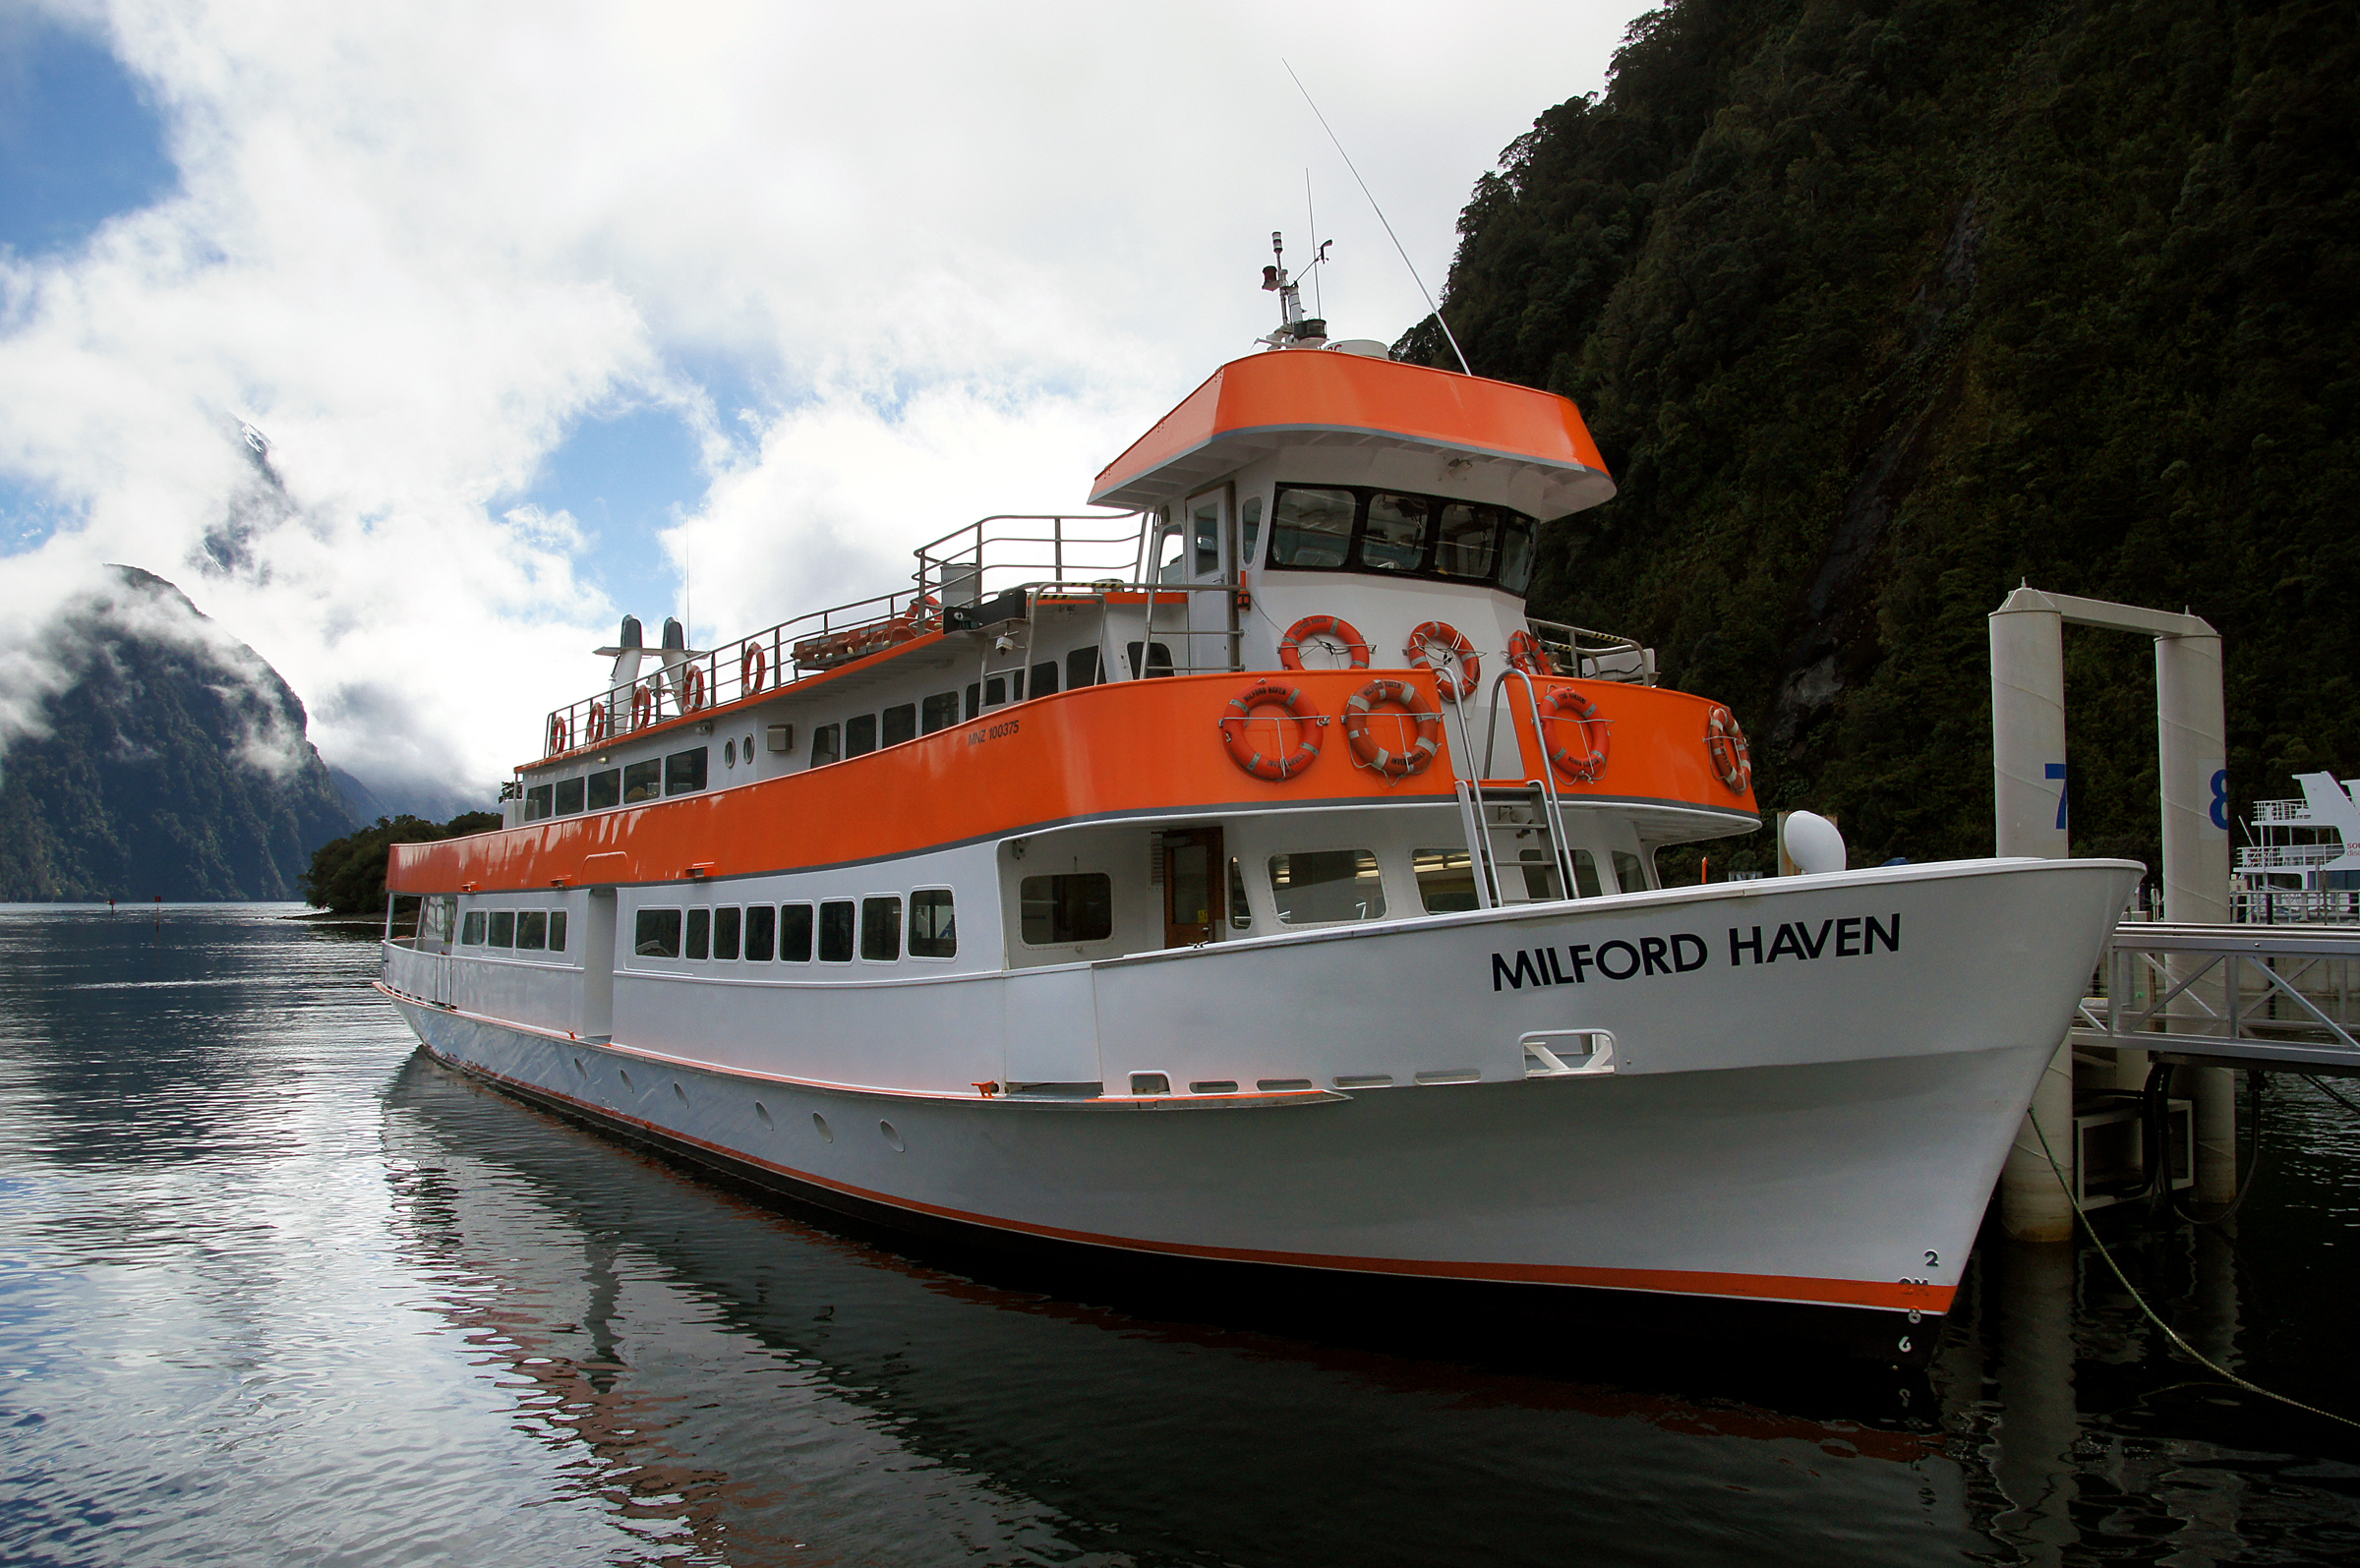
sea, coast, boat, ship, transport, vehicle, cargo ship, waterway, motorboat, cruise, ferry, channel, flickrelite, tugboat, milfordsound, realjourneys, watercraft, boatcruisemilfordsound, boatride, fishing vessel, motor ship, passenger ship, freight transport, pilot boat